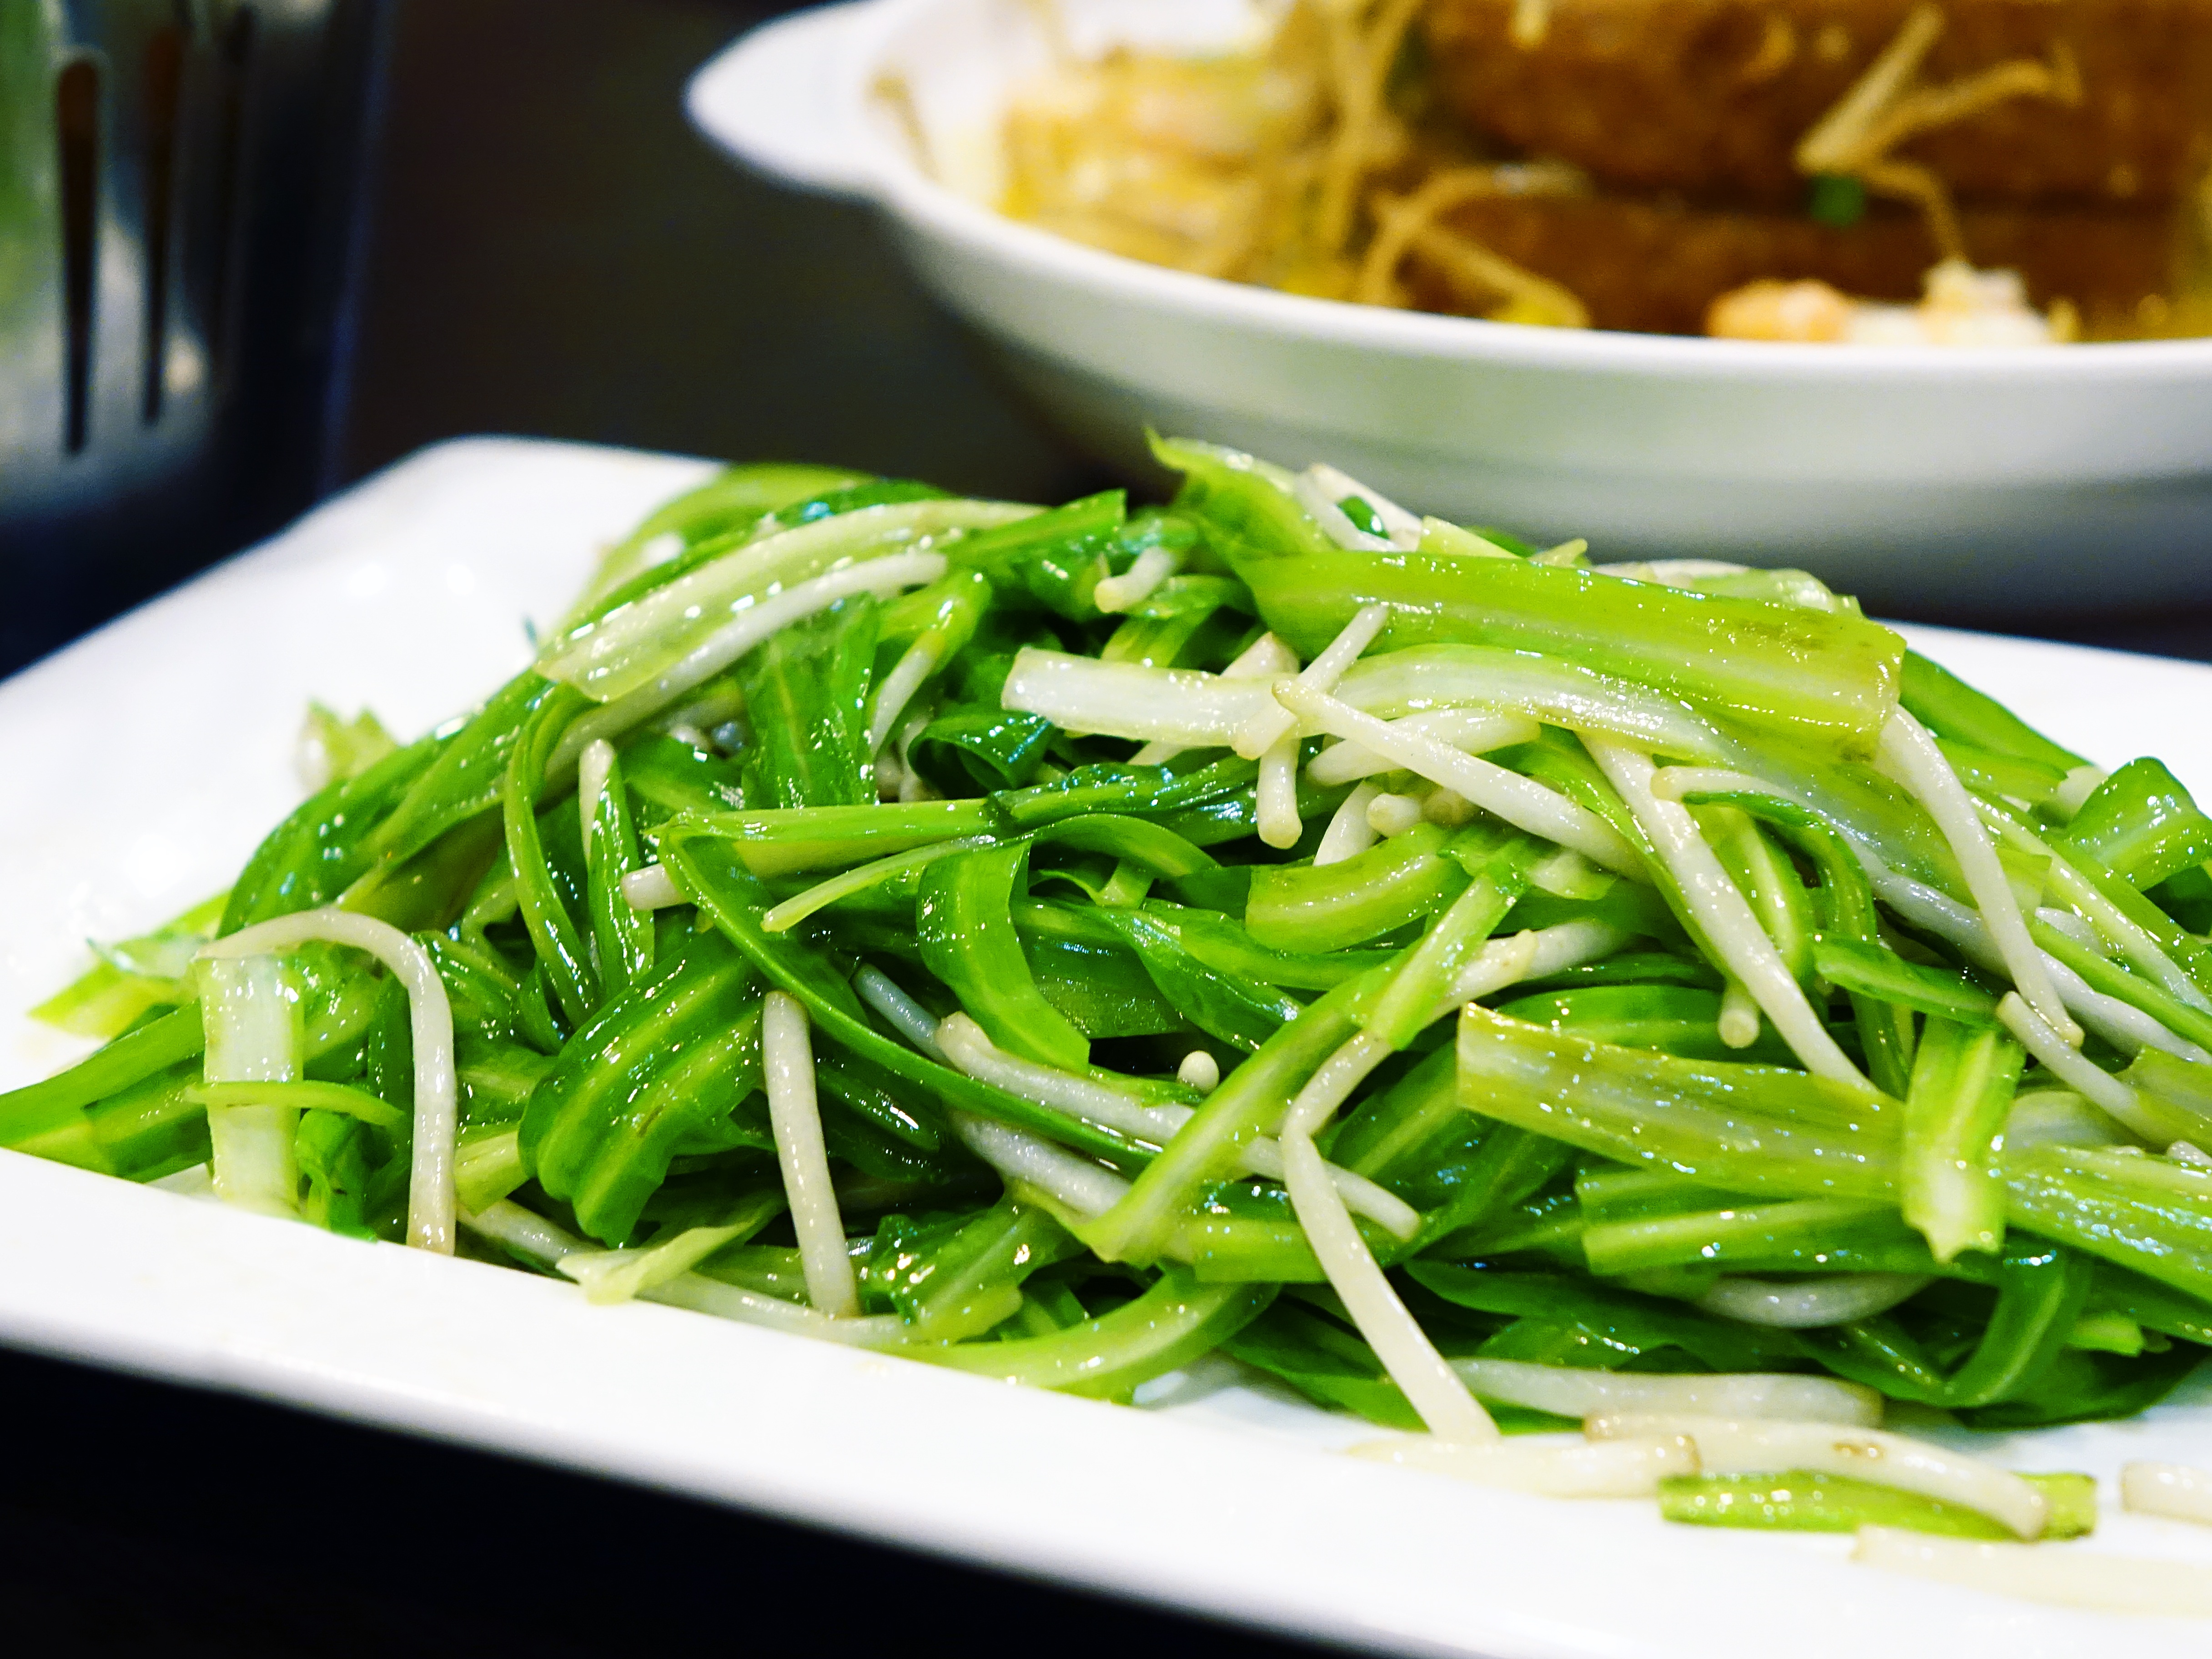
restaurant, dish, food, green, chinese, produce, vegetable, cuisine, delicious, asian food, fried, oriental, vegetarian food, bean sprouts, green dragon vegetable, stir fried, water spinach